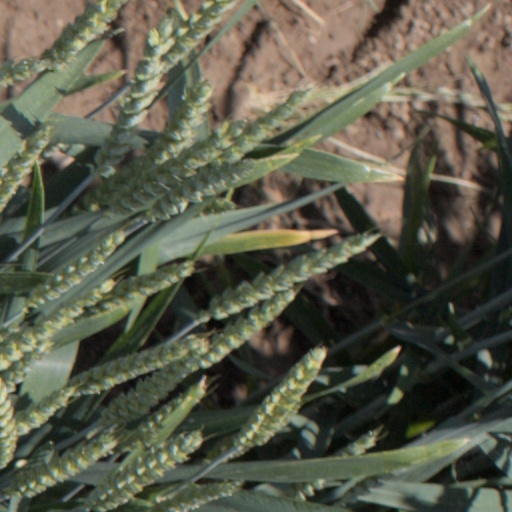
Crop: wheat